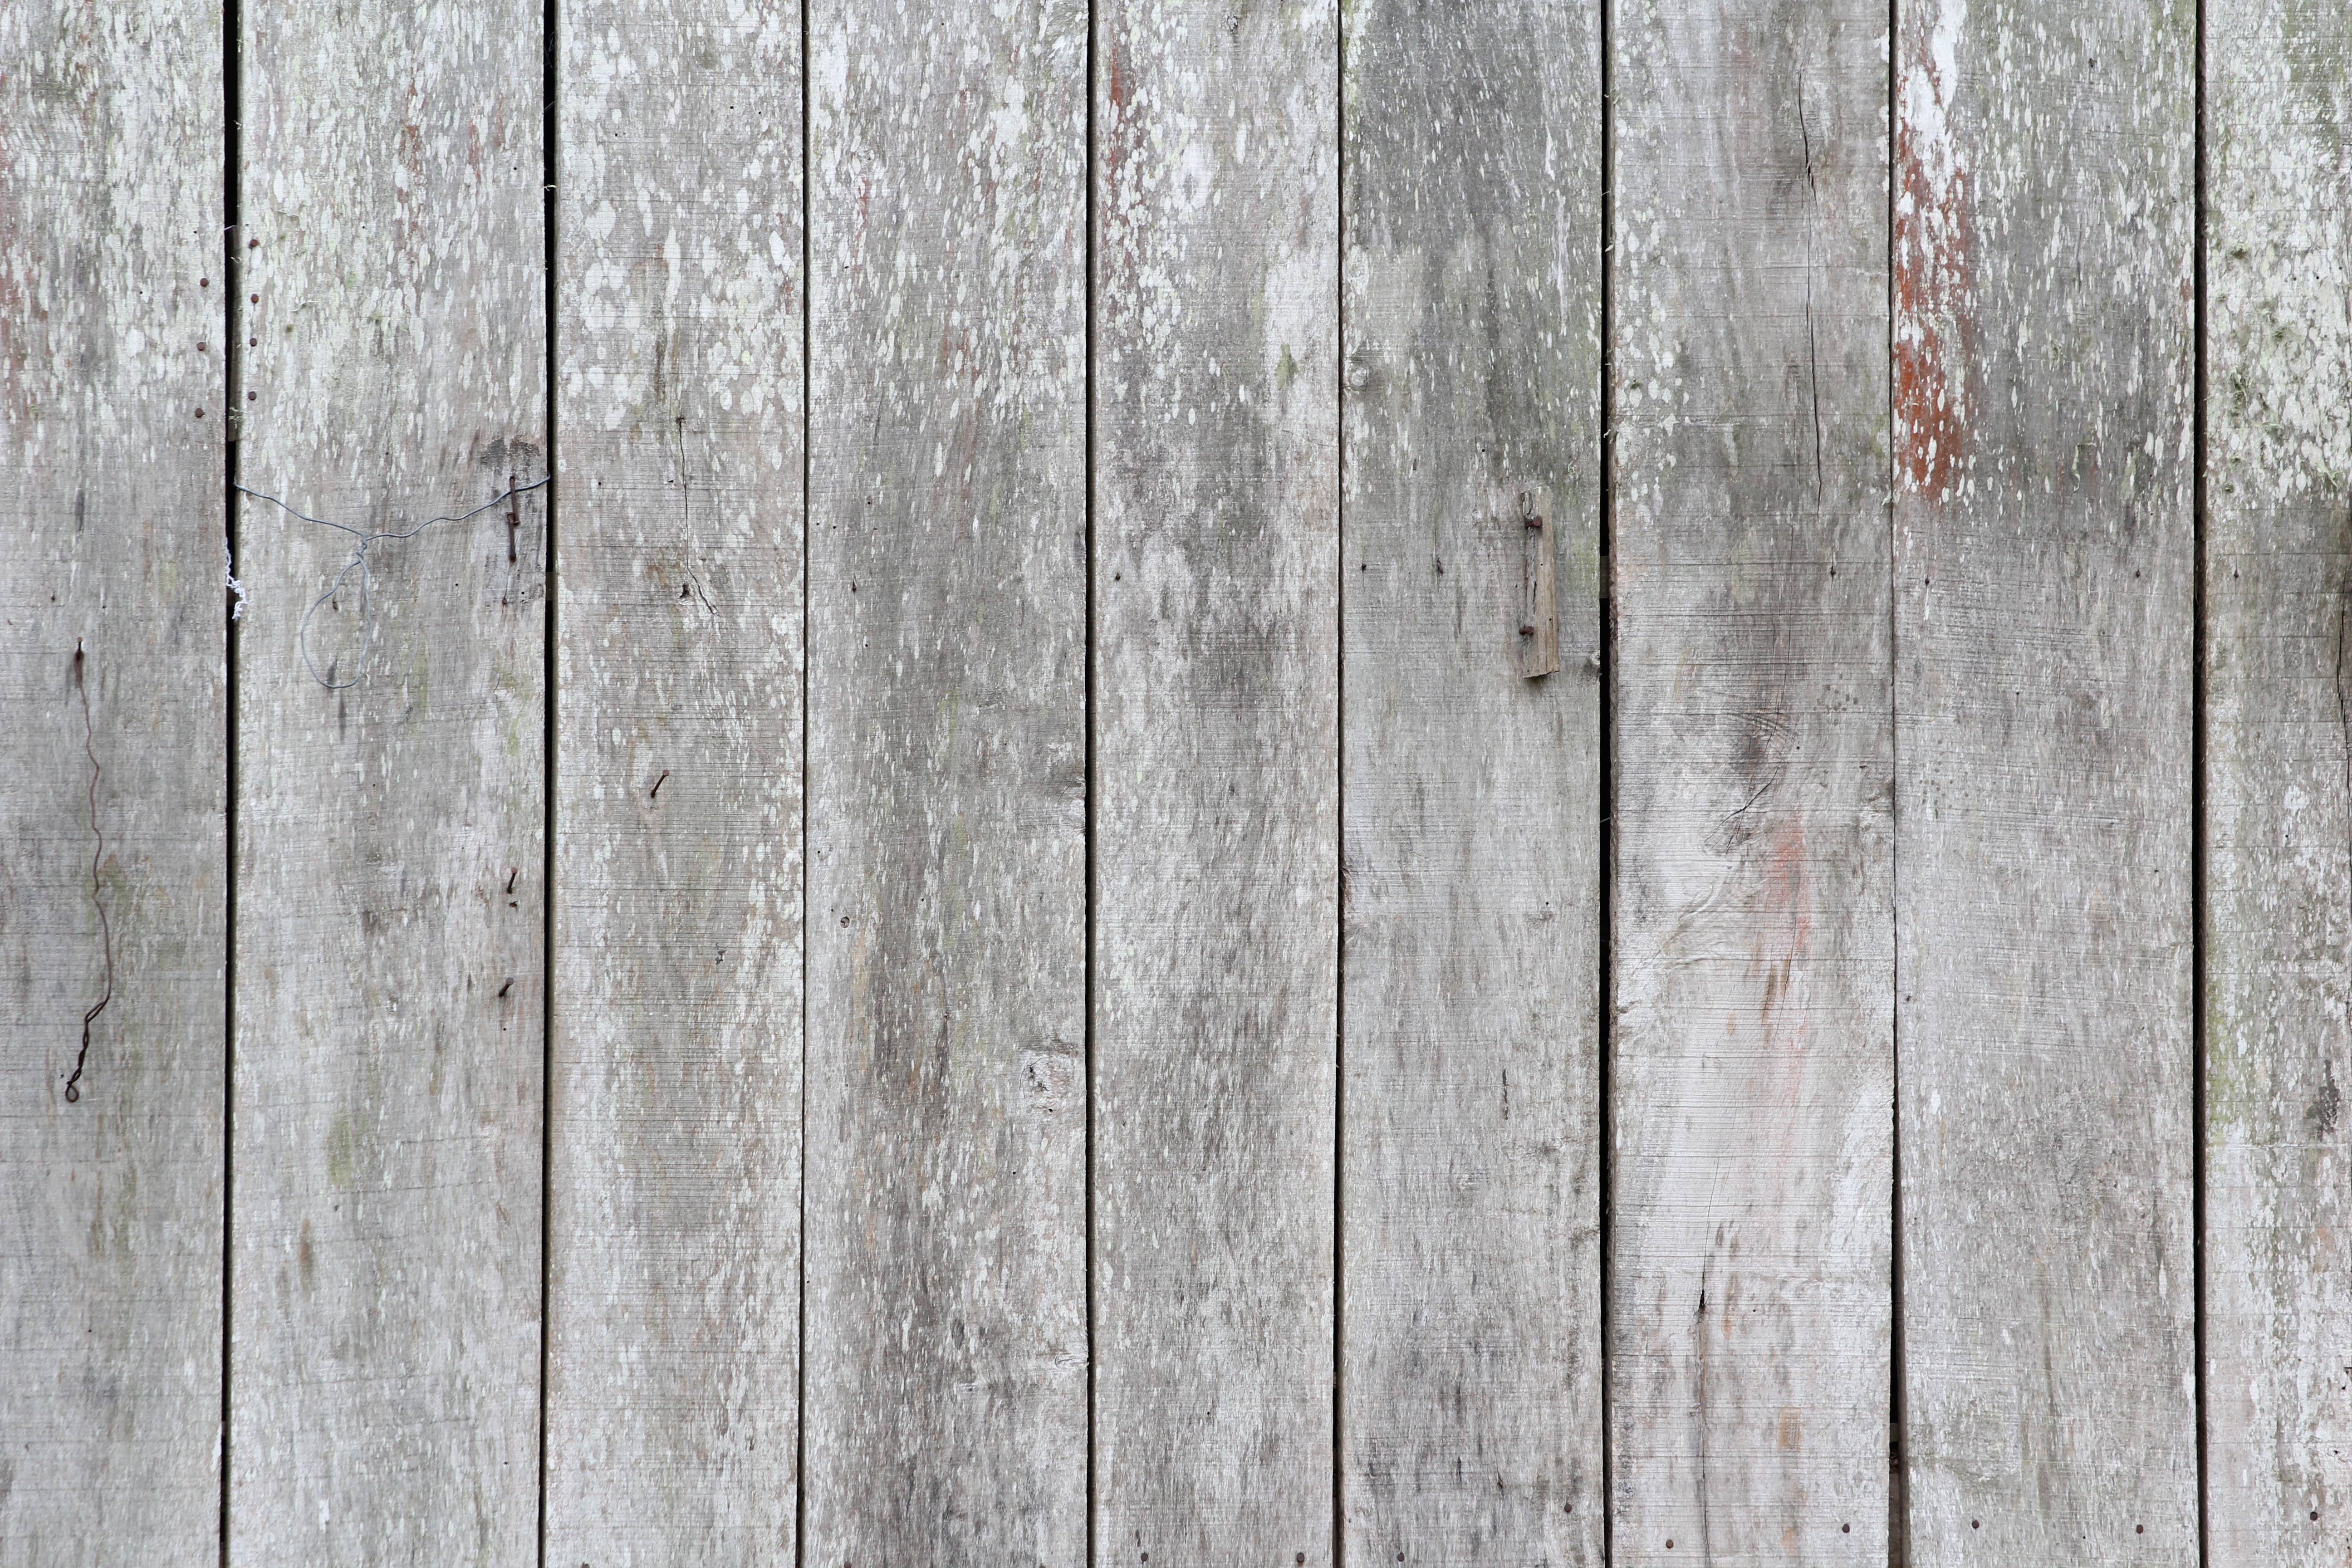
wood, texture, plank, floor, wall, line, brown, tile, hardwood, flooring, wood flooring, laminate flooring, wood stain